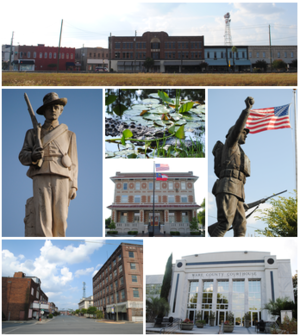
Waycross est une ville américaine, siège du comté de Ware, dans l’État de Géorgie. Lors du recensement de 2010, sa population s’élevait à 14 725 habitants. À noter qu’une petite fraction de la ville s’étend sur le comté de Pierce.